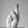
ASL letter: R